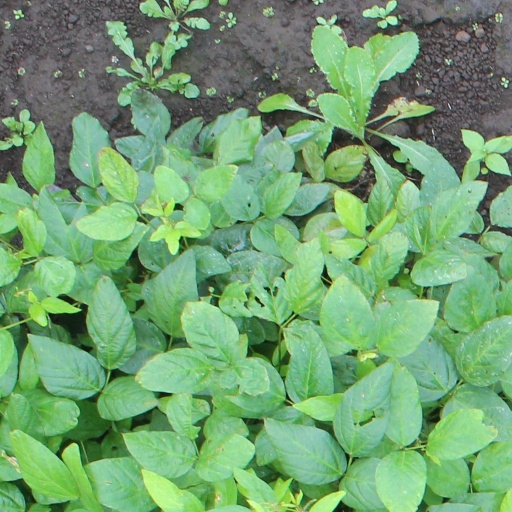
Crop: soybean